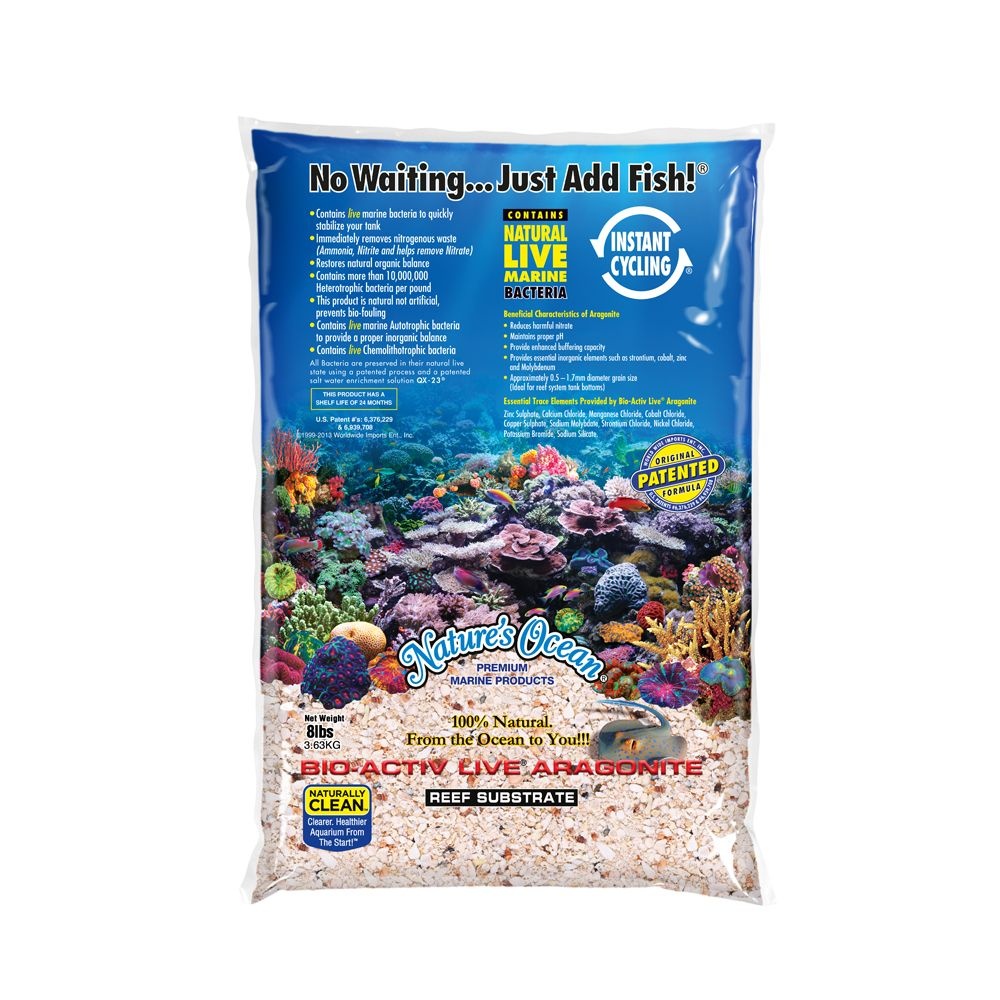
World Wide Imports Nature's Ocean Bio Activ Live Marine Aragonite - Reef Substrate 8 lbs
Benefits of Nature's Ocean® Bio-Activ Live Aragonite Sand: • Collected in its natural environment and packaged in its natural state (U.S. Patent #'s: 6,376,299 & 6,939,708) • Just place in tank, add saltwater (for best results use NutriSeawater®) then add fish, no waiting required. • Instant ammonia cycling • Perfect for most applications (except Undergravel filters) • Contains natural live marine bacterial biofilm • Superior to cultured live sand products Recommended: Use a minimum of 1lb Bio-Activ Live Argaonite Live Sand per gallon of saltwater. Set up an appropriate filtering system and allow it to circulate. During the first month introduce no more than 1" of fish per 5 gallon saltwater. Grain size:1.0-2.5mm
Brand: World Wide Imports
Category: Animals & Pet Supplies > Pet Supplies > Fish & Aquatic Supplies > Aquarium Gravel & Substrates > Sand